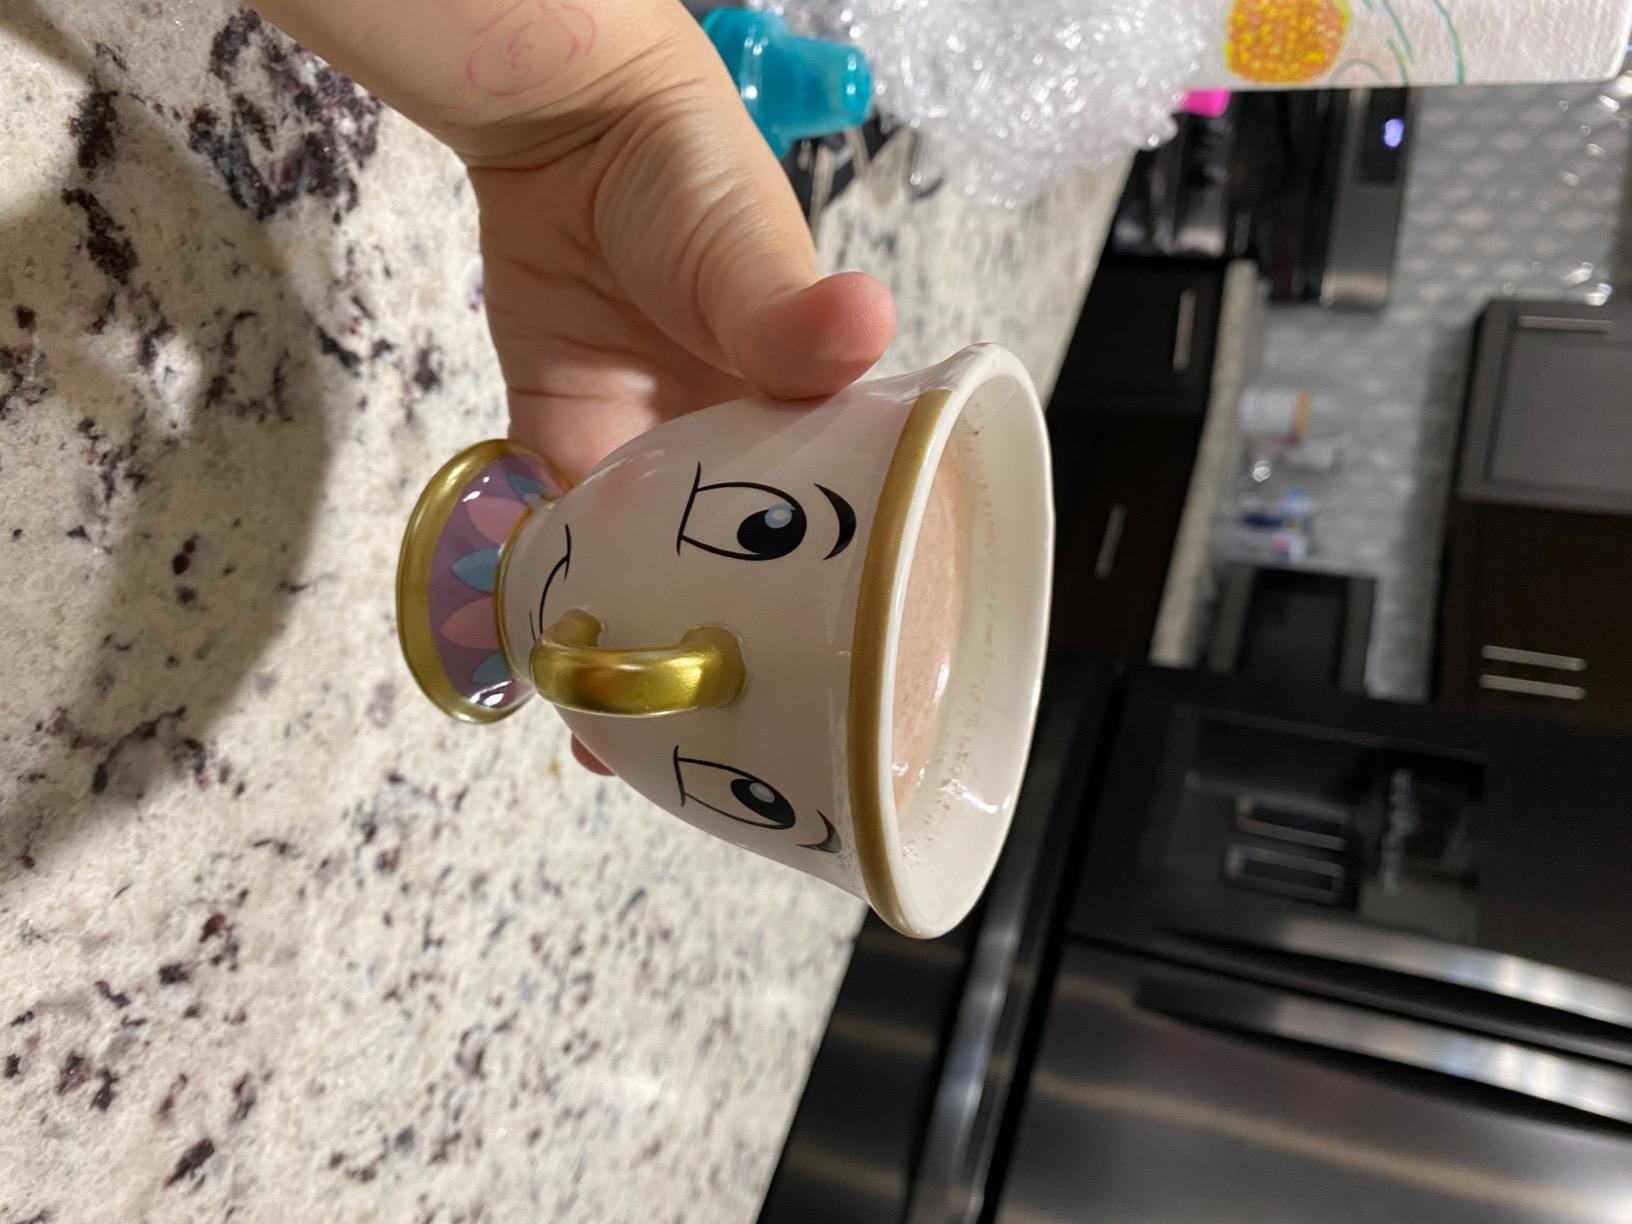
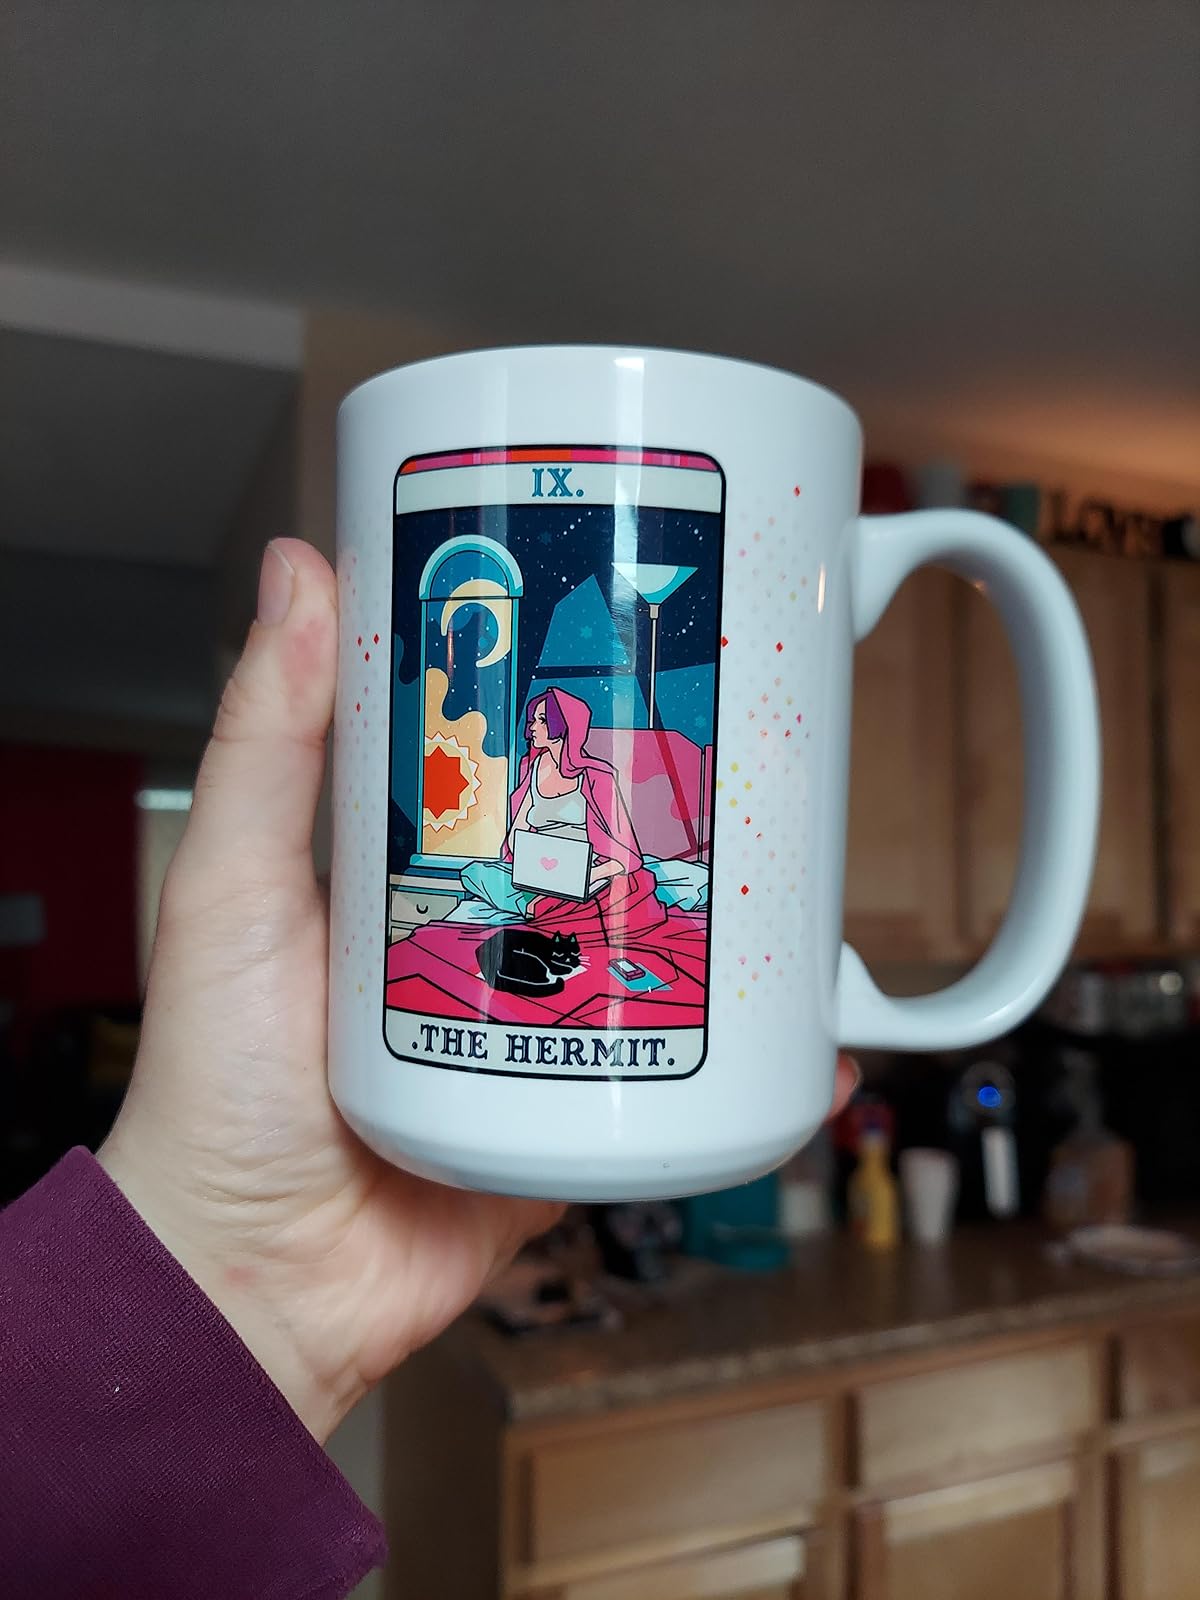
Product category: items_mug
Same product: no